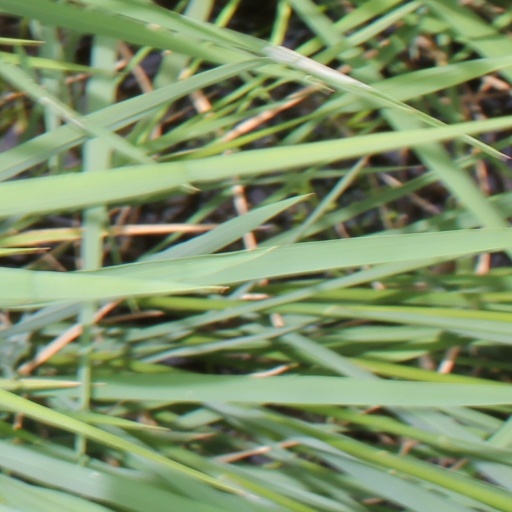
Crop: rice